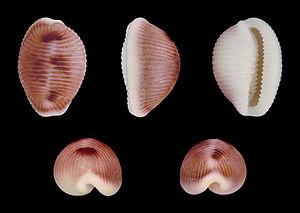
Les Neotaenioglossa sont un ordre de mollusques prosobranches de la classe des gastéropodes.
Trivia monacha est une espèce de mollusques gastéropodes marins de la famille Triviidae. Appelé grain de café, grain de café tacheté, porcelaine puce, pucelage ou cochon, il est proche de Trivia arctica, dont il est similaire bien qu'un peu plus grand, plus foncé et surtout tacheté.
La super-famille des Velutinoidea regroupe des mollusques gastéropodes de l'ordre des Littorinimorpha.